Creature Comforts

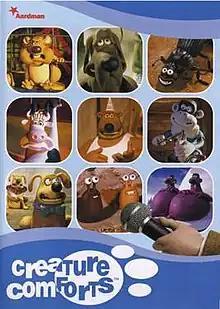

Creature Comforts is a British stop-motion comedy franchise originating in a 1989 animated short film of the same name. The film matched animated zoo animals with a soundtrack of people talking about their homes, making it appear as if the animals were being interviewed about their living conditions. It was created by Nick Park and Aardman Animations. The film became the basis of a series of television advertisements for the electricity boards in the United Kingdom. In 2003, a television series in the same style was released. An American version of the series was also made. A sequel series, "Things We Love", first aired on BBC One in 2024.